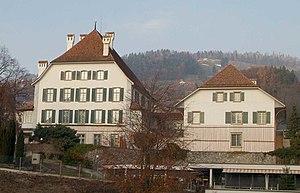
Cette liste présente les biens culturels d'importance nationale dans le canton de Berne. Cette liste correspond à l'édition 2009 de l'Inventaire Suisse des biens culturels d'importance nationale pour le canton de Berne. Il est trié par commune et inclus : 345 bâtiments séparés, 43 collections et 30 sites archéologiques et 4 cas particuliers.